Music of Sudan

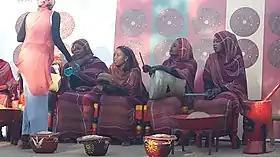
Sudanese women performing at a traditional festival or wedding celebration

In many ethnic groups, distinguished women play an important role in the social celebration of a tribe's virtues and history. In her report about women as singers in Darfur, the ethnomusicologist Roxane Connick Carlisle recounts her fieldwork during the 1960s in three ethnic groups. She describes the common traits of these bards from the Zaghawa ethnic group like this: